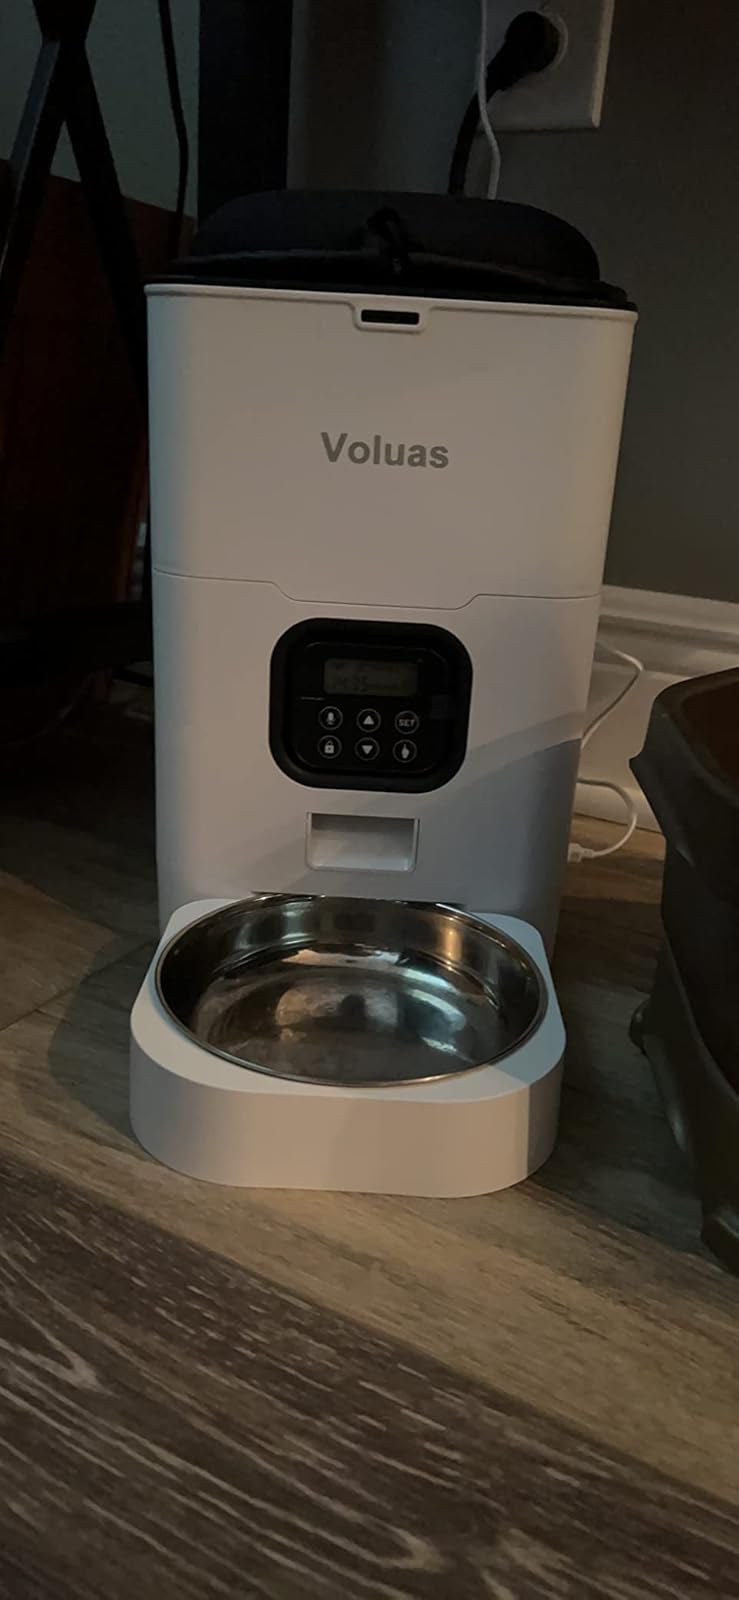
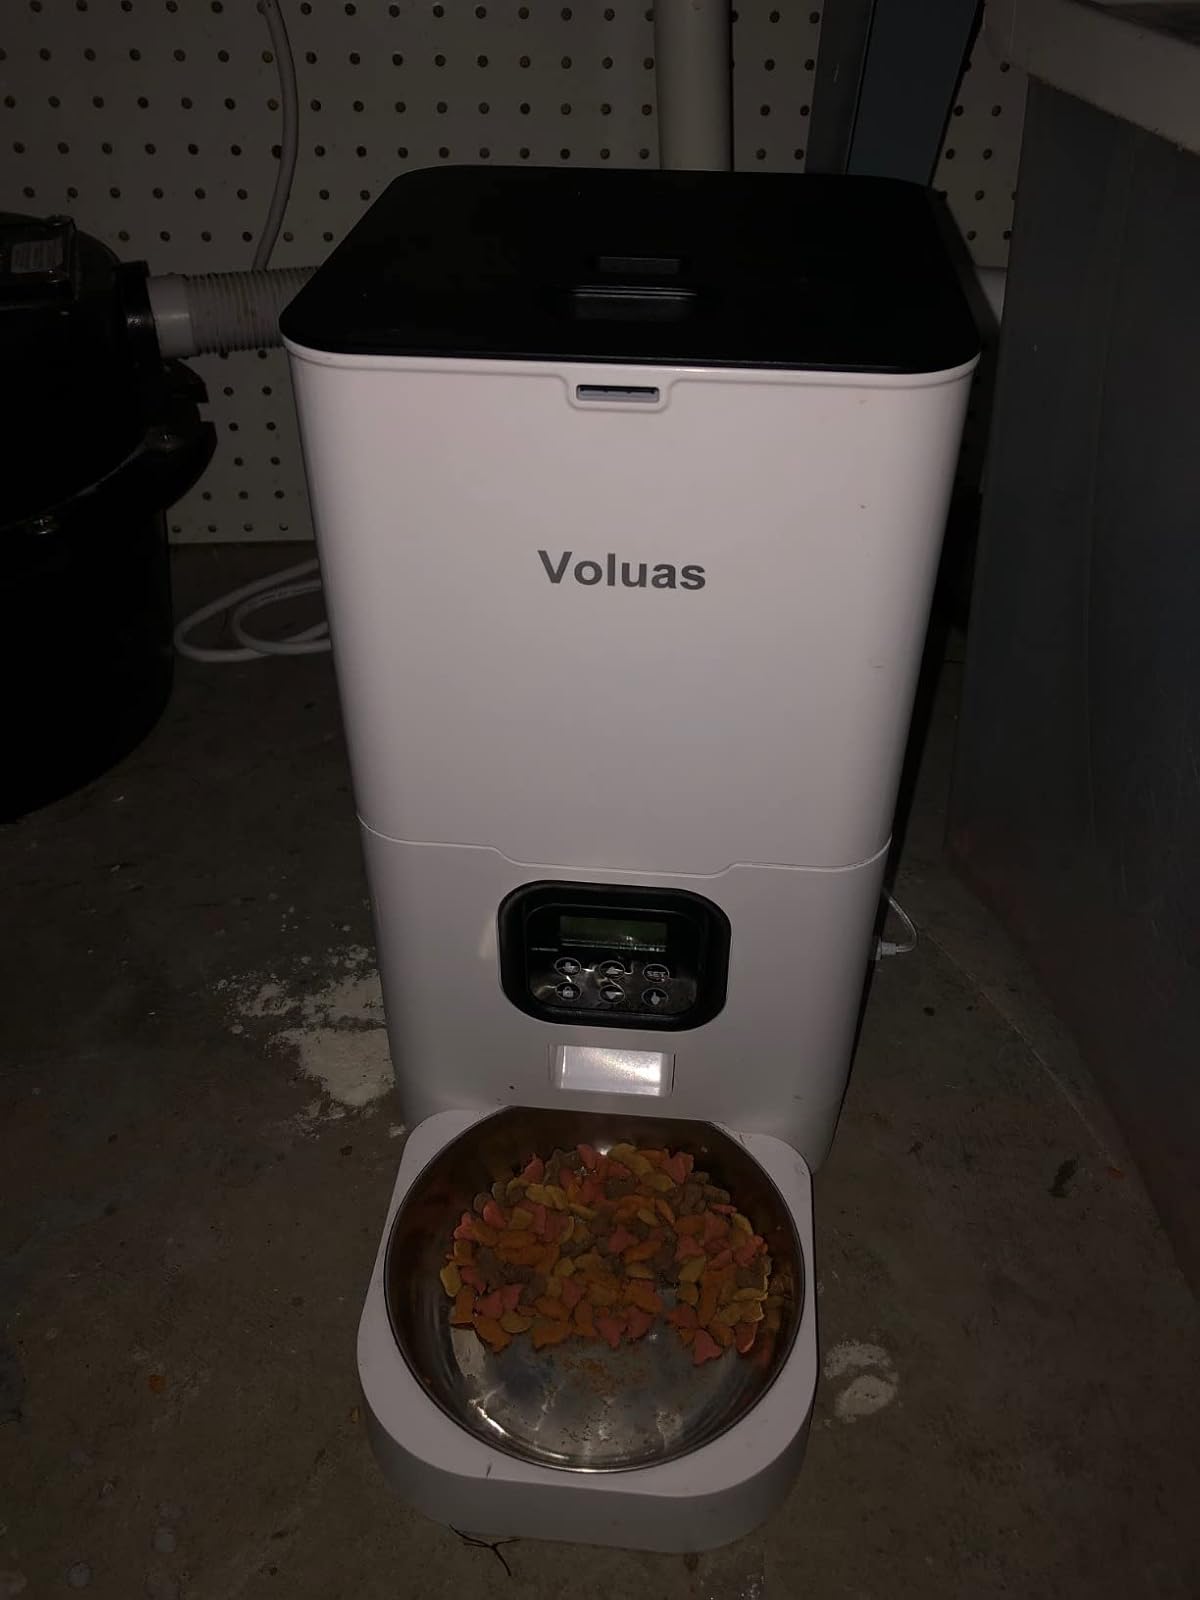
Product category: items_feeder
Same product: yes